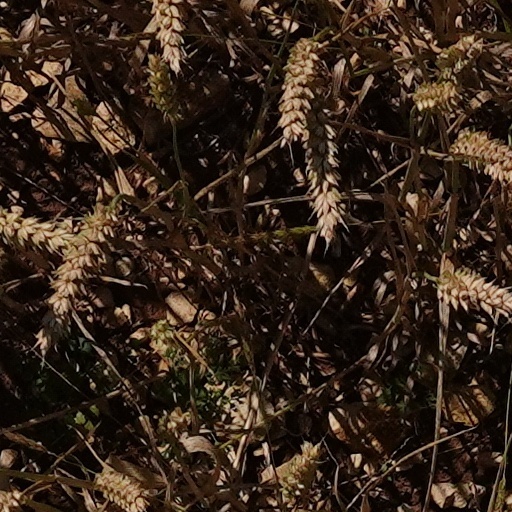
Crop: wheat